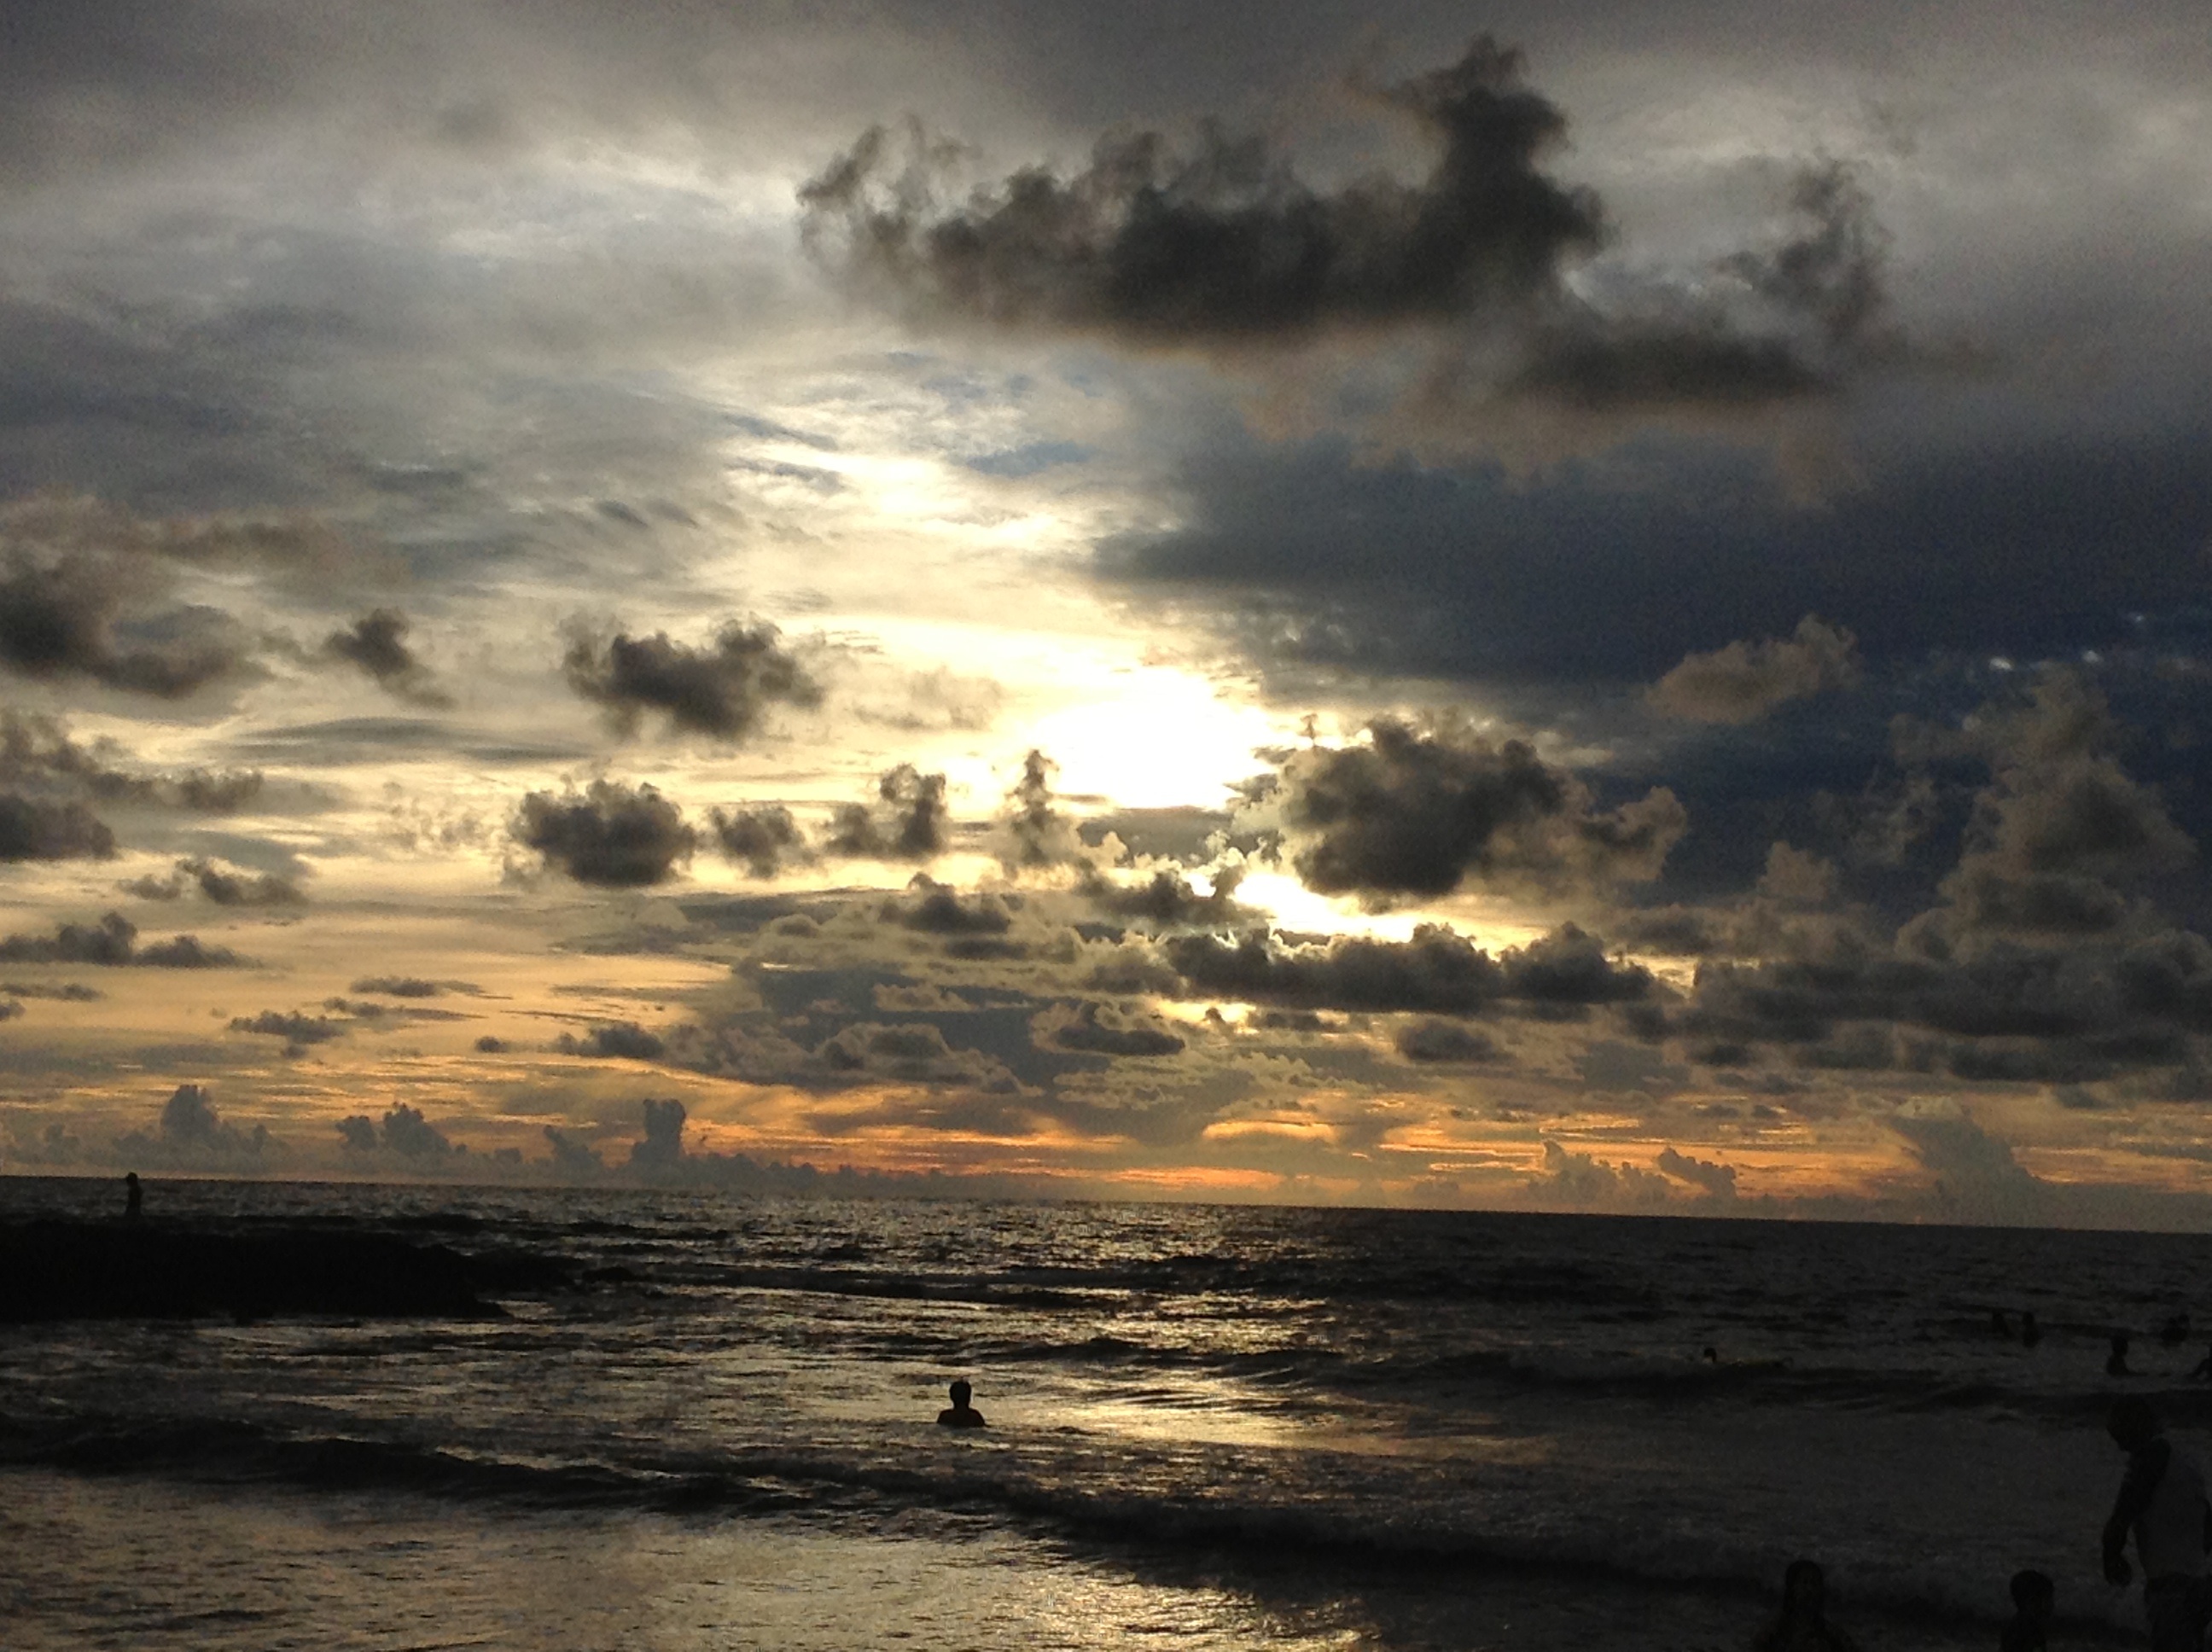
beach, sea, coast, ocean, horizon, cloud, sky, sun, sunrise, sunset, sunlight, morning, shore, wave, dawn, atmosphere, dusk, evening, afterglow, meteorological phenomenon, wind wave